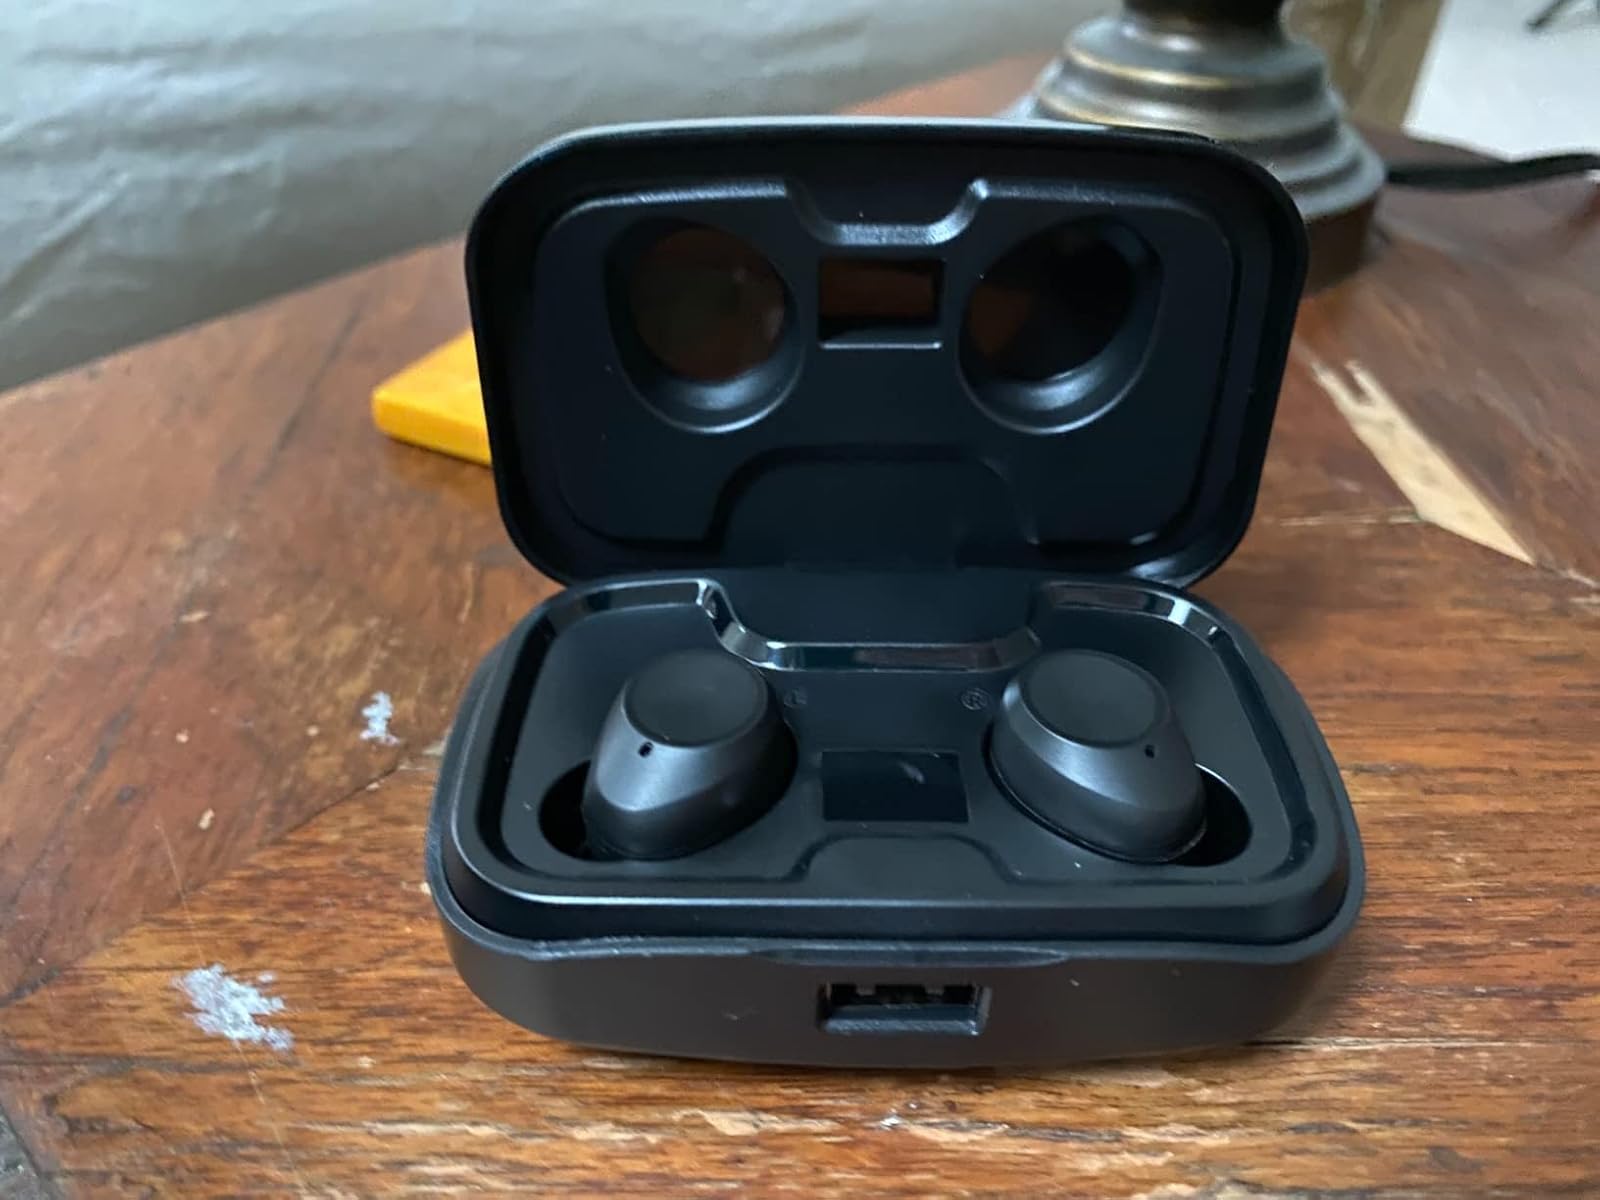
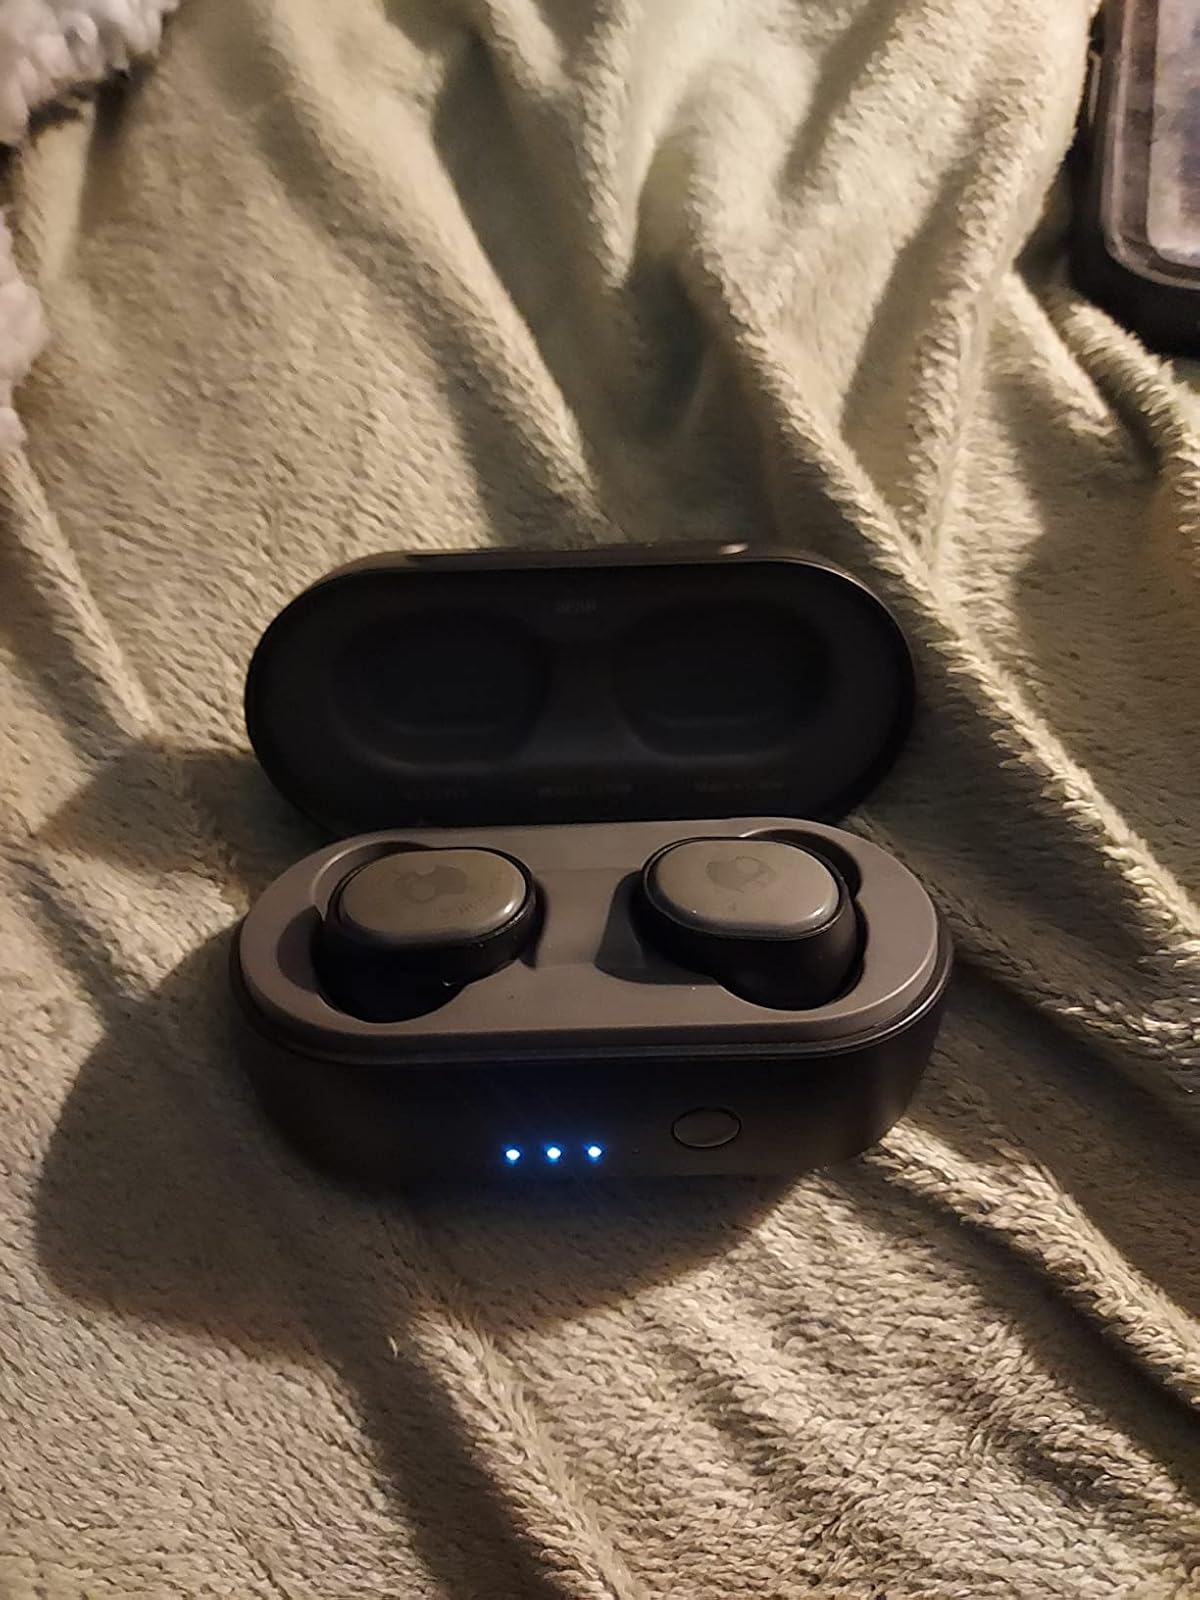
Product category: earbuds
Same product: no